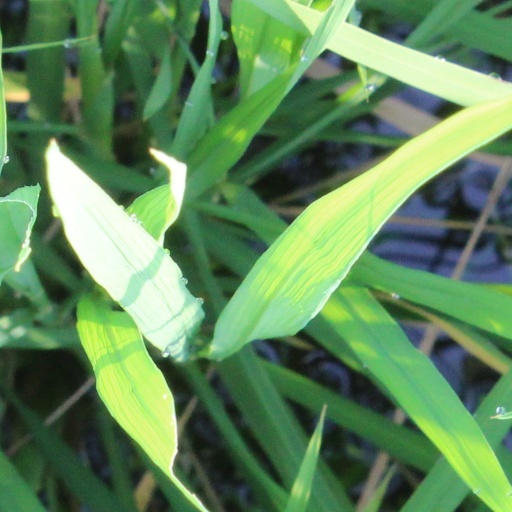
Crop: rice